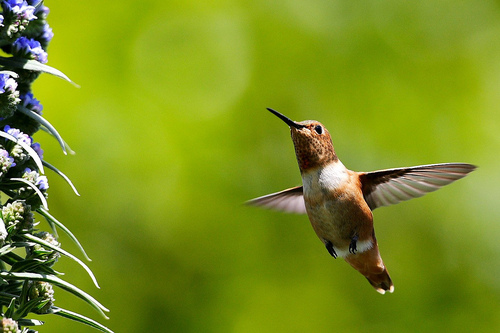
the small bird has a long slim beak and small black feet.
this bird has black eyes, a black beak, black feet and tarsus, a brown head, white breast, and a light brownish belly.
this bird has a brown belly, a white throat and a long pointy black beak.
this is a brown bird with a white breast and a pointy beak.
this bird has a speckled belly and breast with a long needle like bill.
this bird has feathers that are brown and has a long bill
this bird is brown with white and has a long, pointy beak.
this bird has wings that are brown and has a long bill
this bird has a long beak and a white throat.
this bird is brown and white in color, and has a skinny and long beak.
Species: Rufous Hummingbird